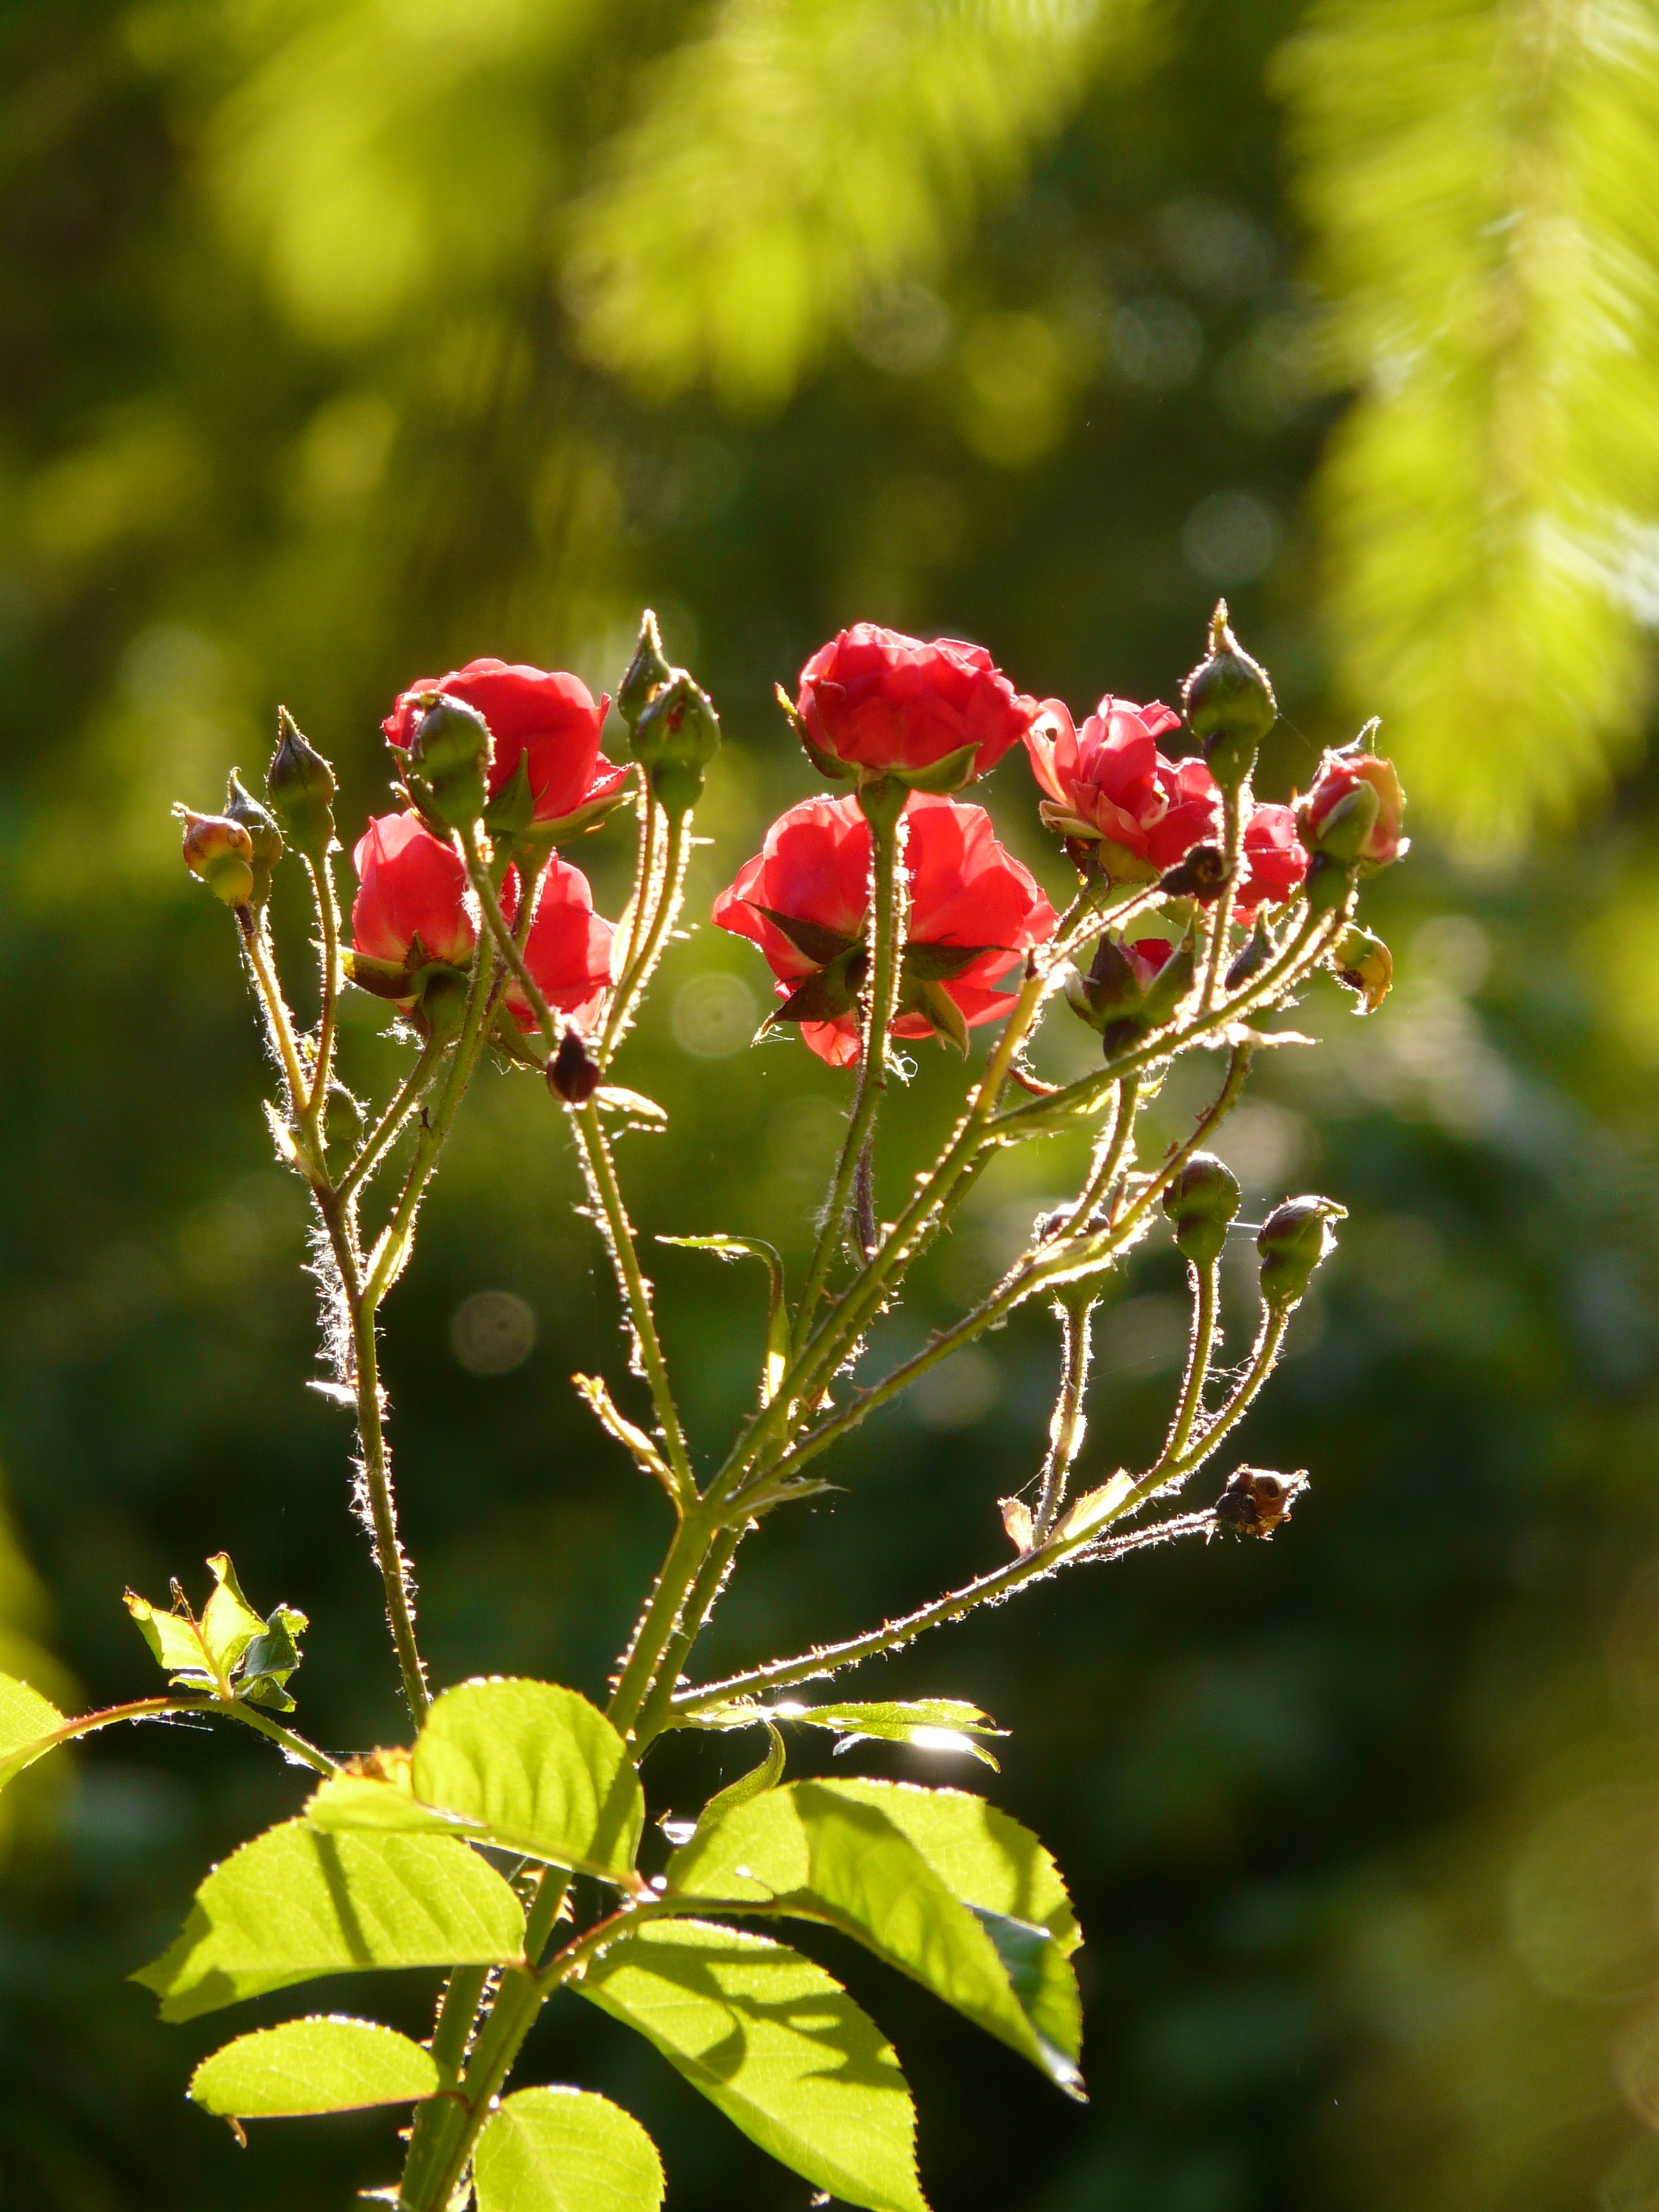
tree, nature, branch, blossom, plant, leaf, flower, bloom, rose, green, red, produce, evergreen, botany, flora, red rose, wildflower, petals, shrub, bud, macro photography, rose flower, flowering plant, fragrant flowers, woody plant, land plant